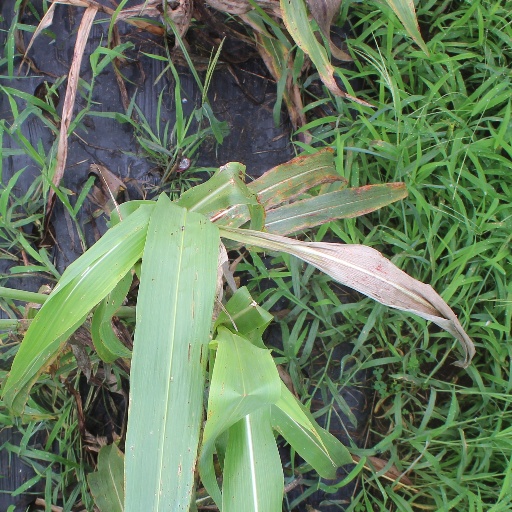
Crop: sorghum